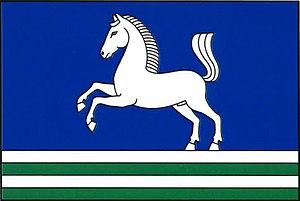
Hejnice est une commune du district d'Ústí nad Orlicí, dans la région de Pardubice, en Tchéquie. Sa population s'élevait à 201 habitants en 2017.